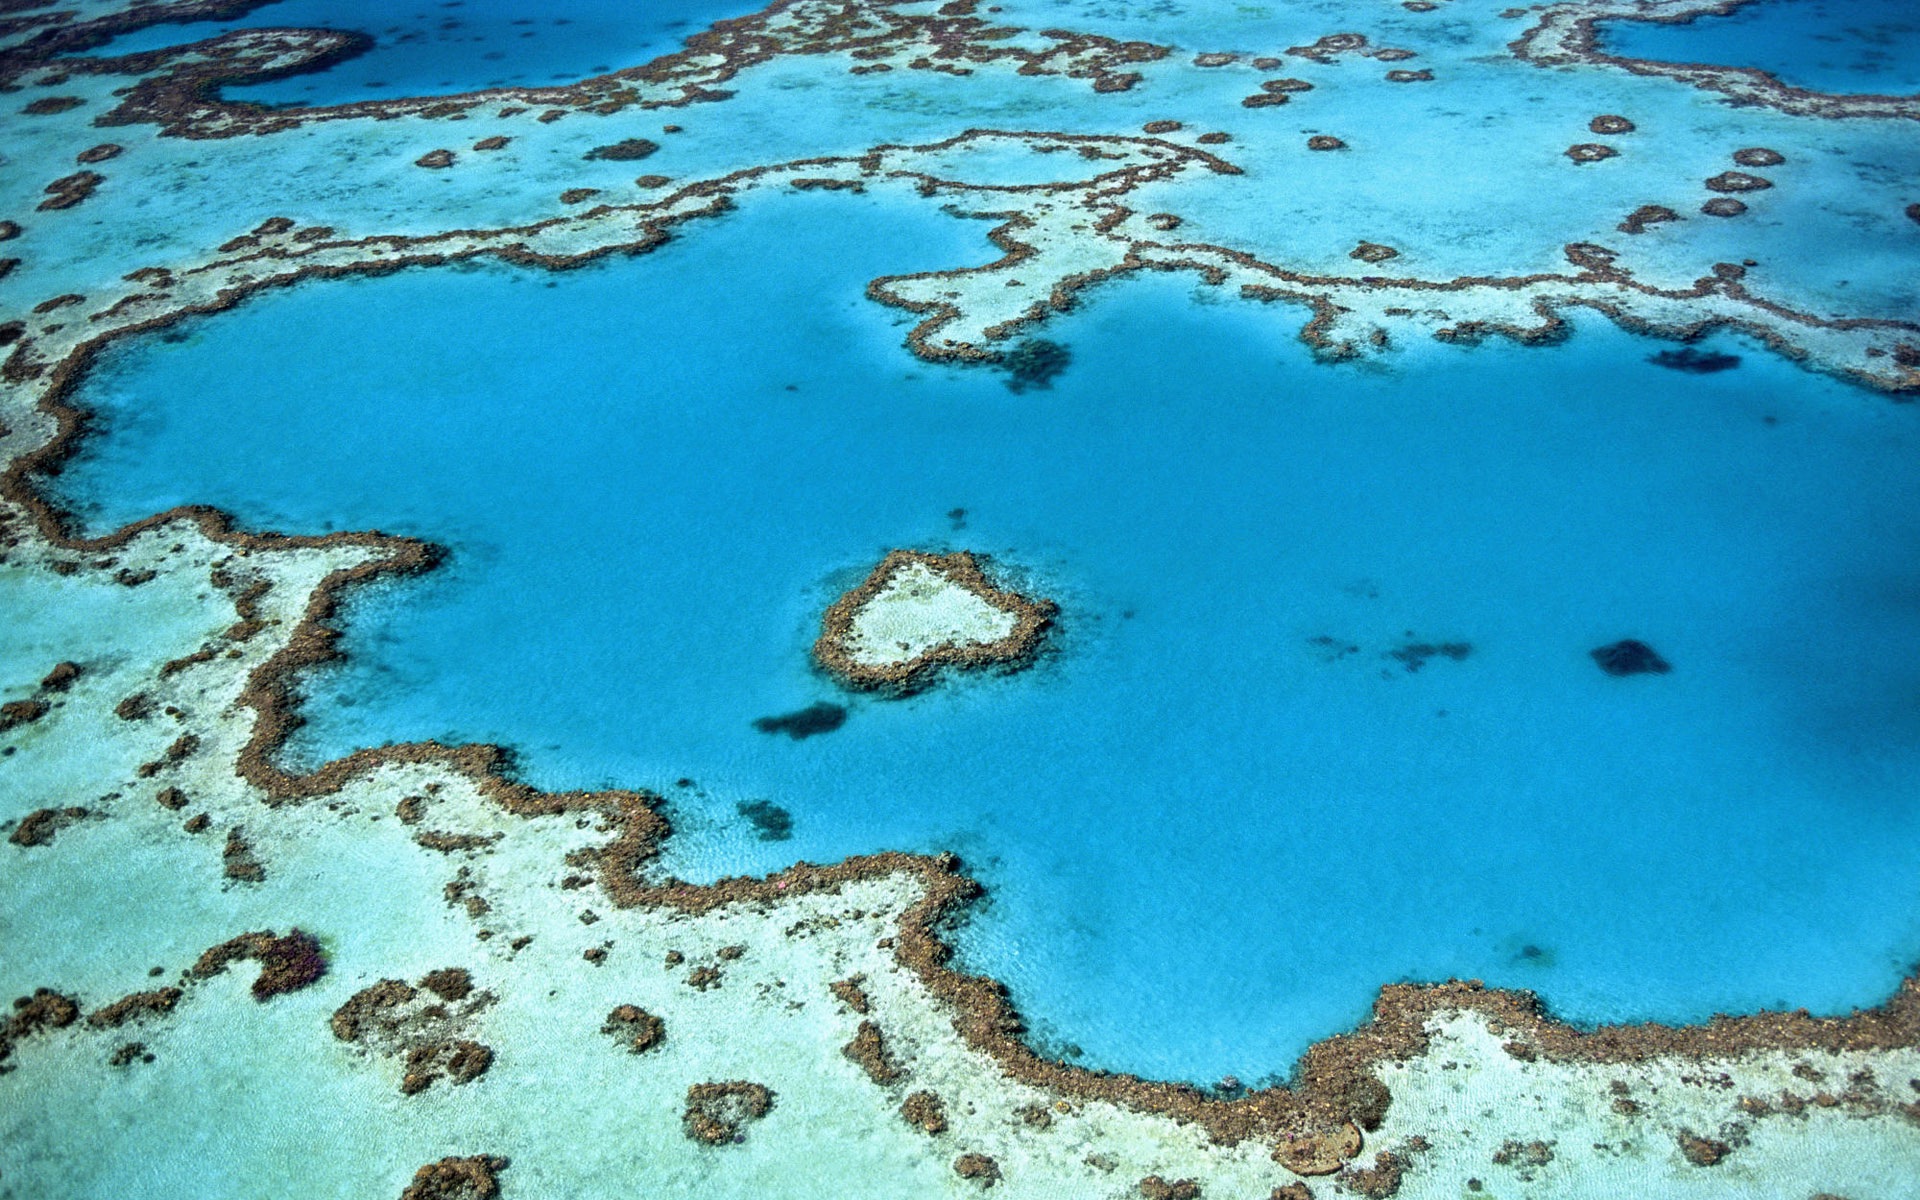
sea, water, ocean, underwater, biology, lagoon, coral, coral reef, reef, habitat, landform, tide pool, natural environment, marine biology